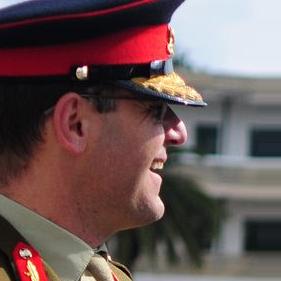
Age: 42